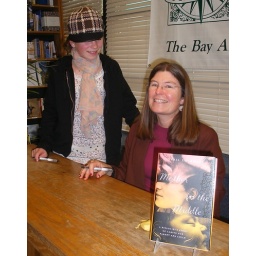
Sybil Lockhart (with her daughter assisting) signs copies of her book &amp;quot;Mother in the Middle&amp;quot; at Book Passage